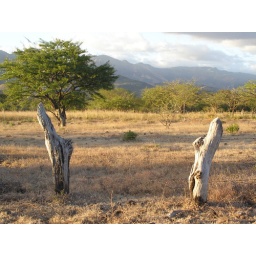
A pasture near Parcila where cows graze in the shadow of the surrounding Segovias mountain range.